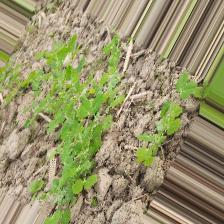
Label: Normal